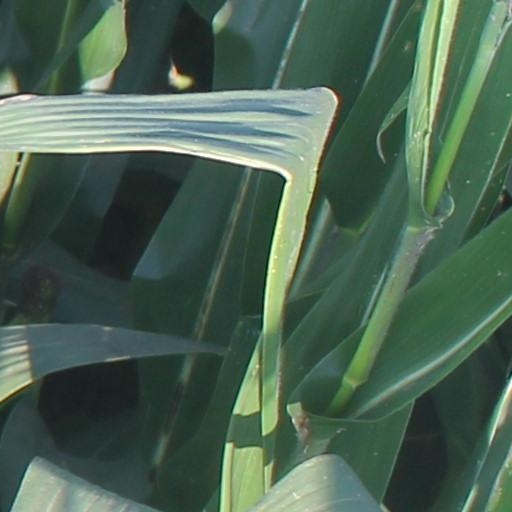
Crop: maize; corn